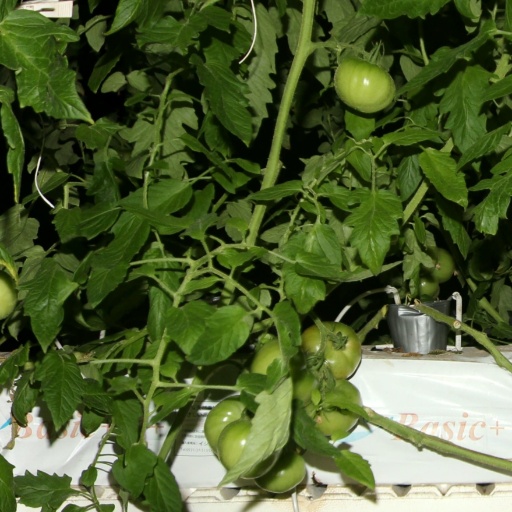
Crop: tomato